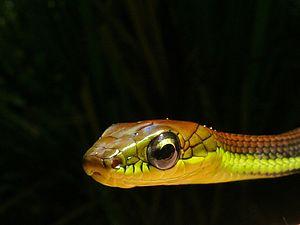
Dendrelaphis formosus est une espèce de serpents de la famille des Colubridae.